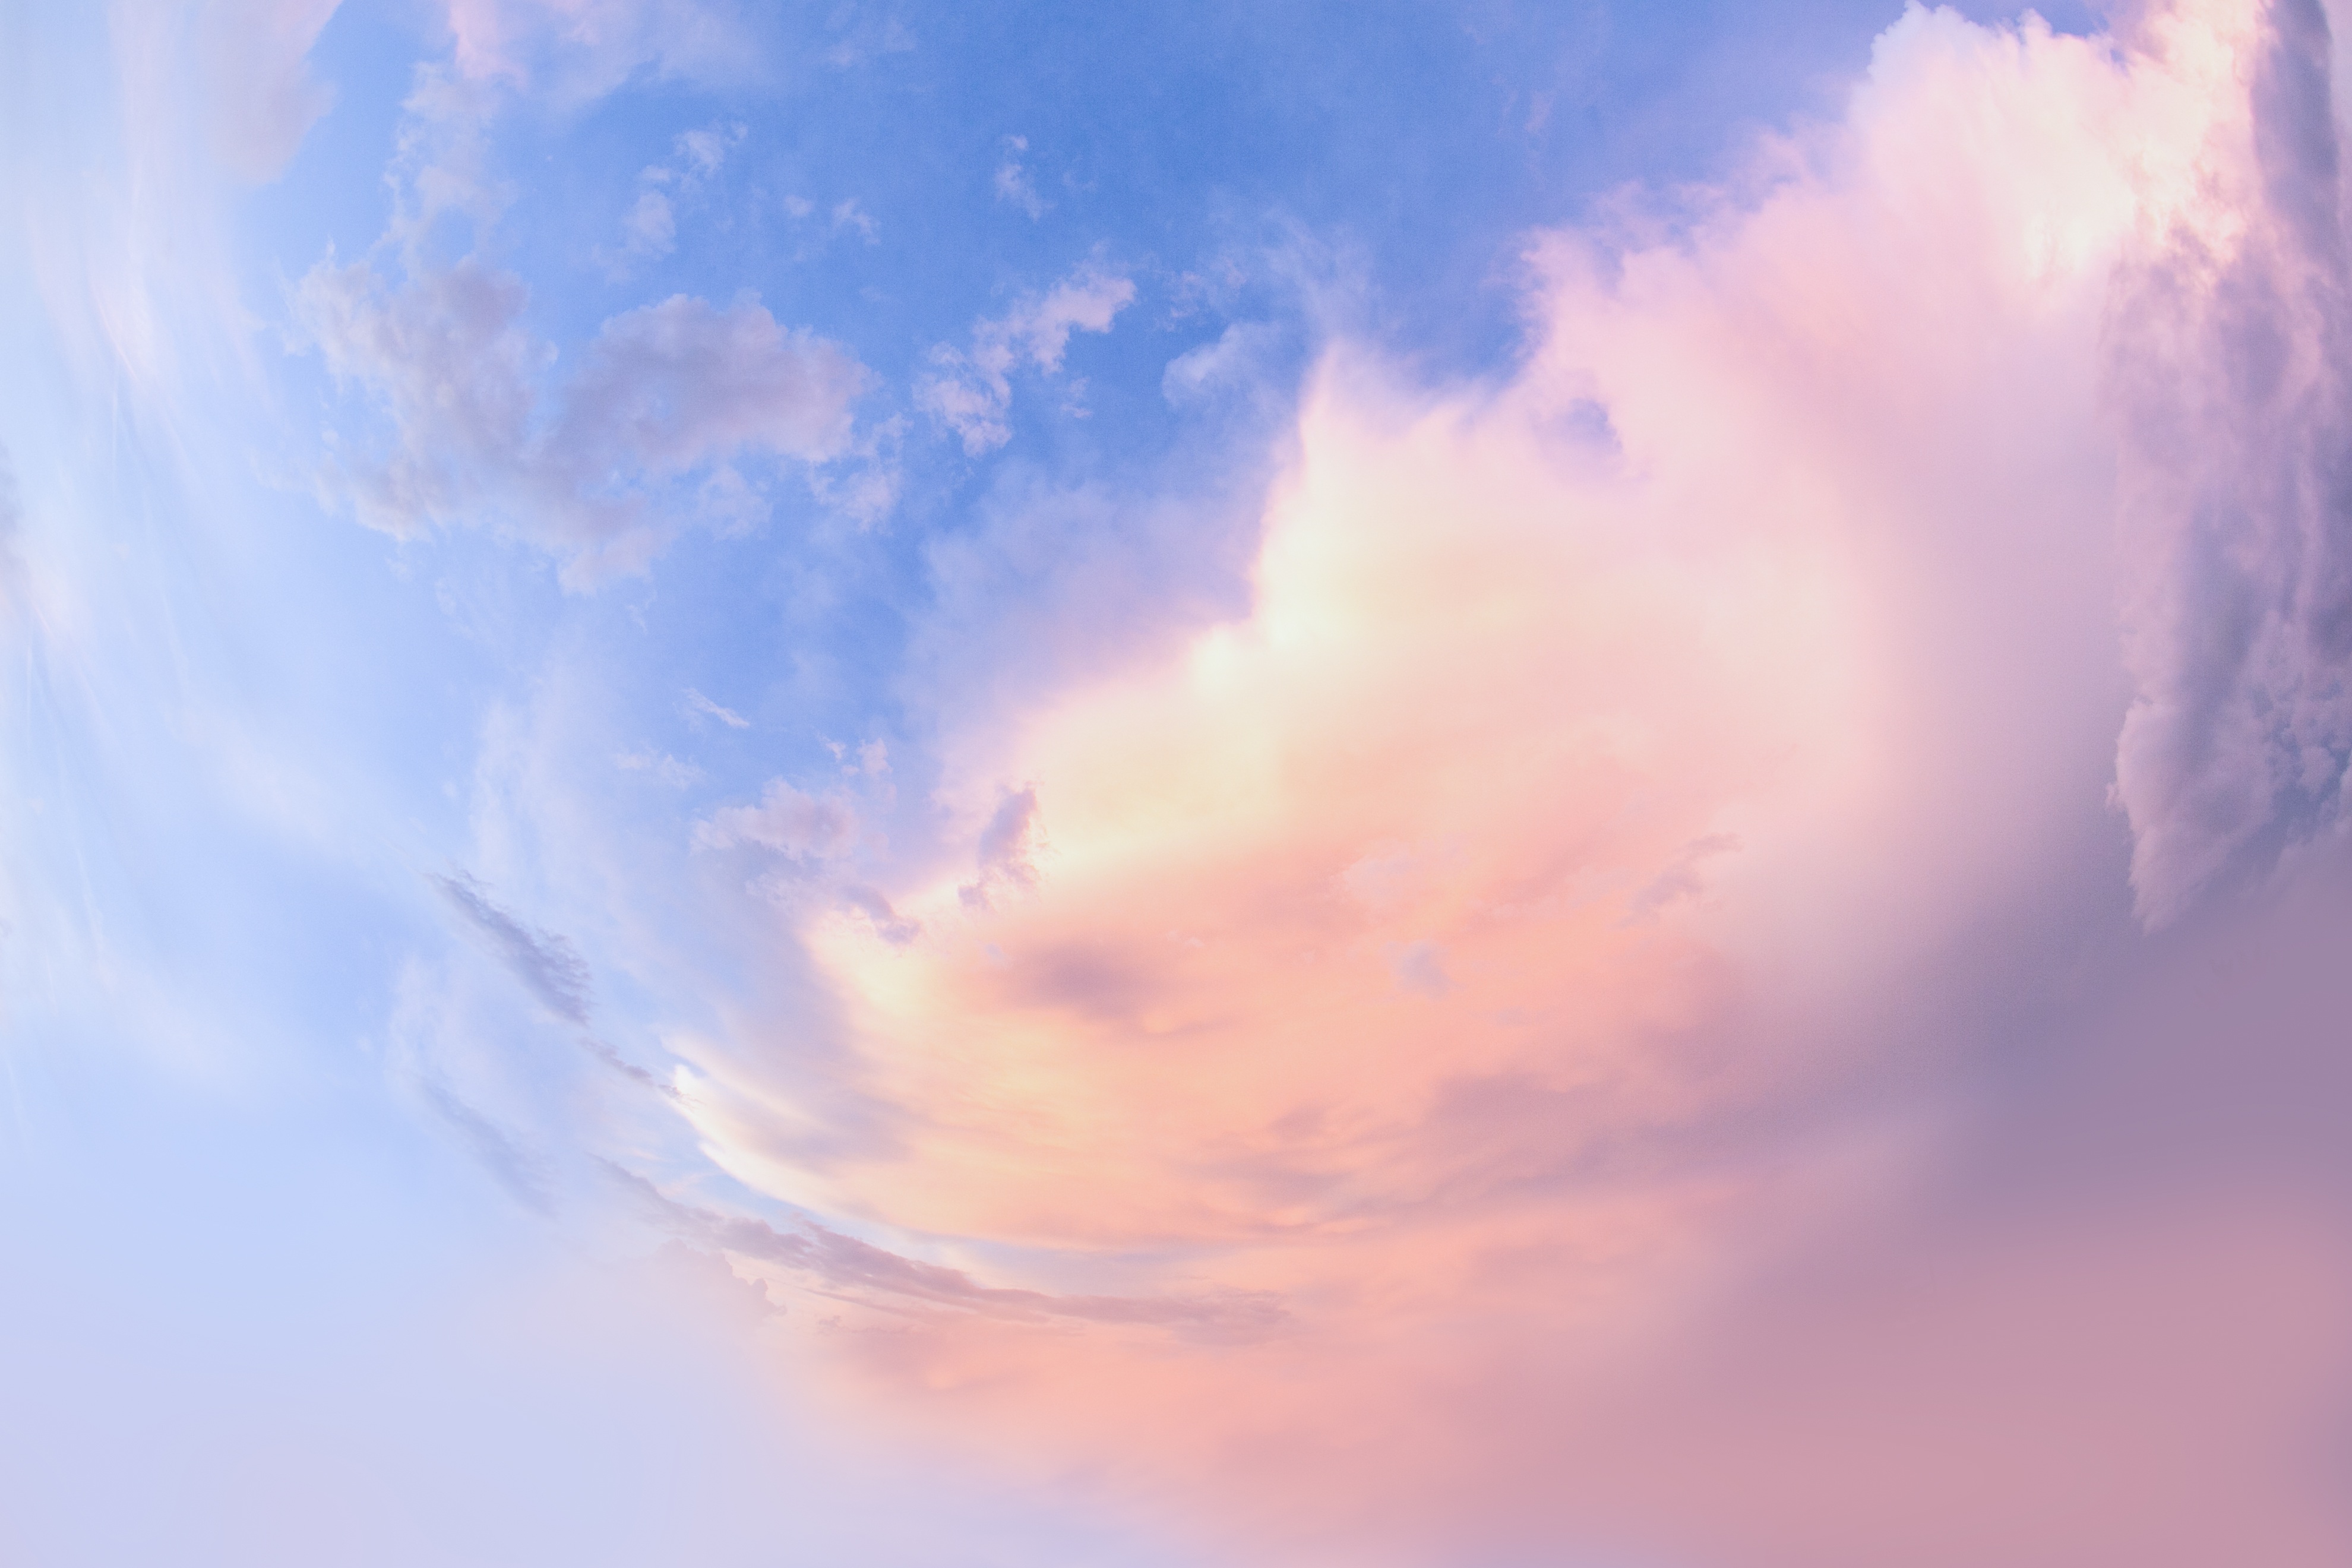
cloud, sky, sunset, sunlight, atmosphere, daytime, cumulus, blue, pink, clouds, meteorological phenomenon, the cloud, atmosphere of earth, photo of the clouds